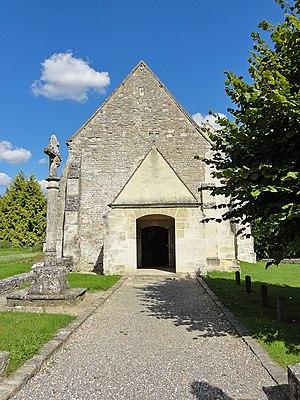
L'église Saint-Romain de Wy-dit-Joli-Village (Val-d'Oise), France.
L'église Saint-Romain est une église catholique paroissiale située à Wy-dit-Joli-Village, dans le département du Val-d'Oise, en France. Selon la tradition, elle aurait été fondée vers 625 par saint Romain, qui est peut-être natif des environs. Les parties les plus anciennes de l'église actuelle ne sont pas antérieures à la fin du XIᵉ ou au début du XIIᵉ siècle ; il s'agit des murs ouest et nord de la nef, ainsi que des piles de l'ancien clocher, qui s'élevait au-dessus de la première travée du chœur. L'église est reconstruite à partir de la fin de la période romane, vers le milieu du XIIᵉ siècle, en commençant par le chœur, et en terminant par le voûtement d'ogives de la nef. Après l'adjonction d'une chapelle du côté sud, qui devait être de style gothique rayonnant, l'église est consacrée par Eudes Rigaud en 1255. Bien plus tard, après la fin de la guerre de Cent Ans, une autre chapelle est bâtie du côté nord. Elle est de style gothique flamboyant, et constitue l'unique partie stylistiquement homogène de l'édifice : tout le reste a subi en effet des remaniements, avec, au moins, le repercement des fenêtres.